Lairig an Laoigh

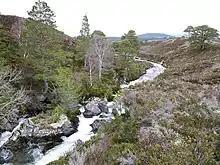
River Nethy

The name Lairig an Laoigh means "pass of Lui" or possibly "pass of the calves". In its southerly part it lies in the Mar Lodge Estate, owned by the National Trust for Scotland where Derry Burn flows into Lui Water, a tributary of the River Dee. The northern part is in the Abernethy Estate, owned by the Royal Society for the Protection of Birds where the River Nethy flows north to the River Spey. The whole area is in the Cairngorms National Park.